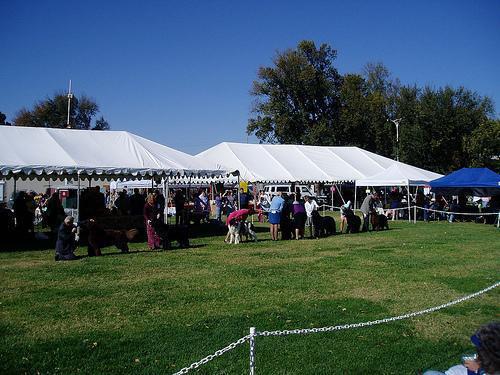
Newfoundland